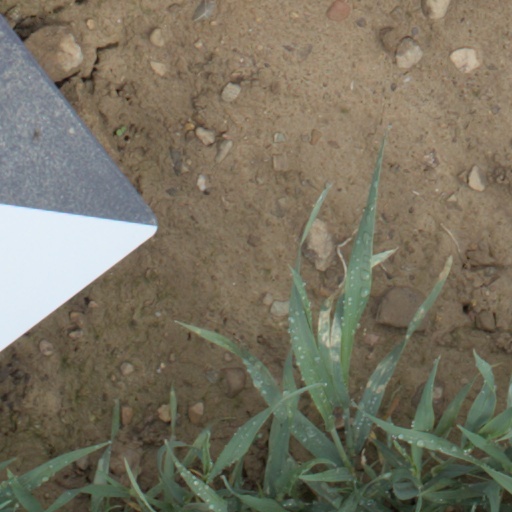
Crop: wheat